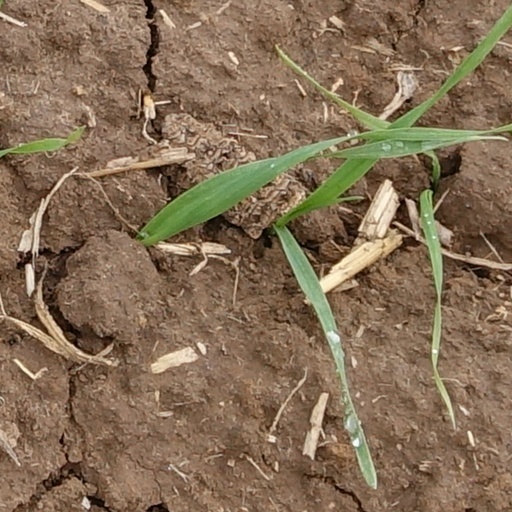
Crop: wheat